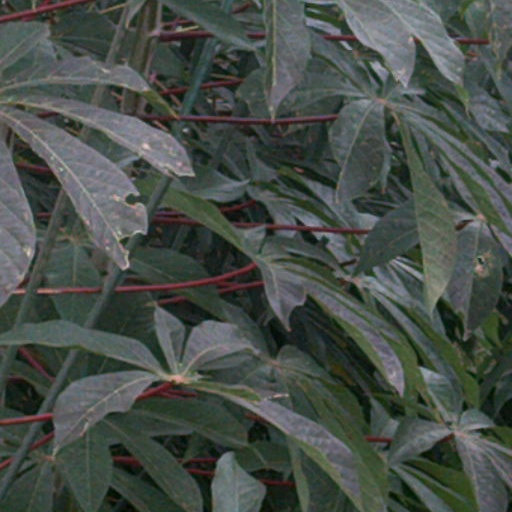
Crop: cassava